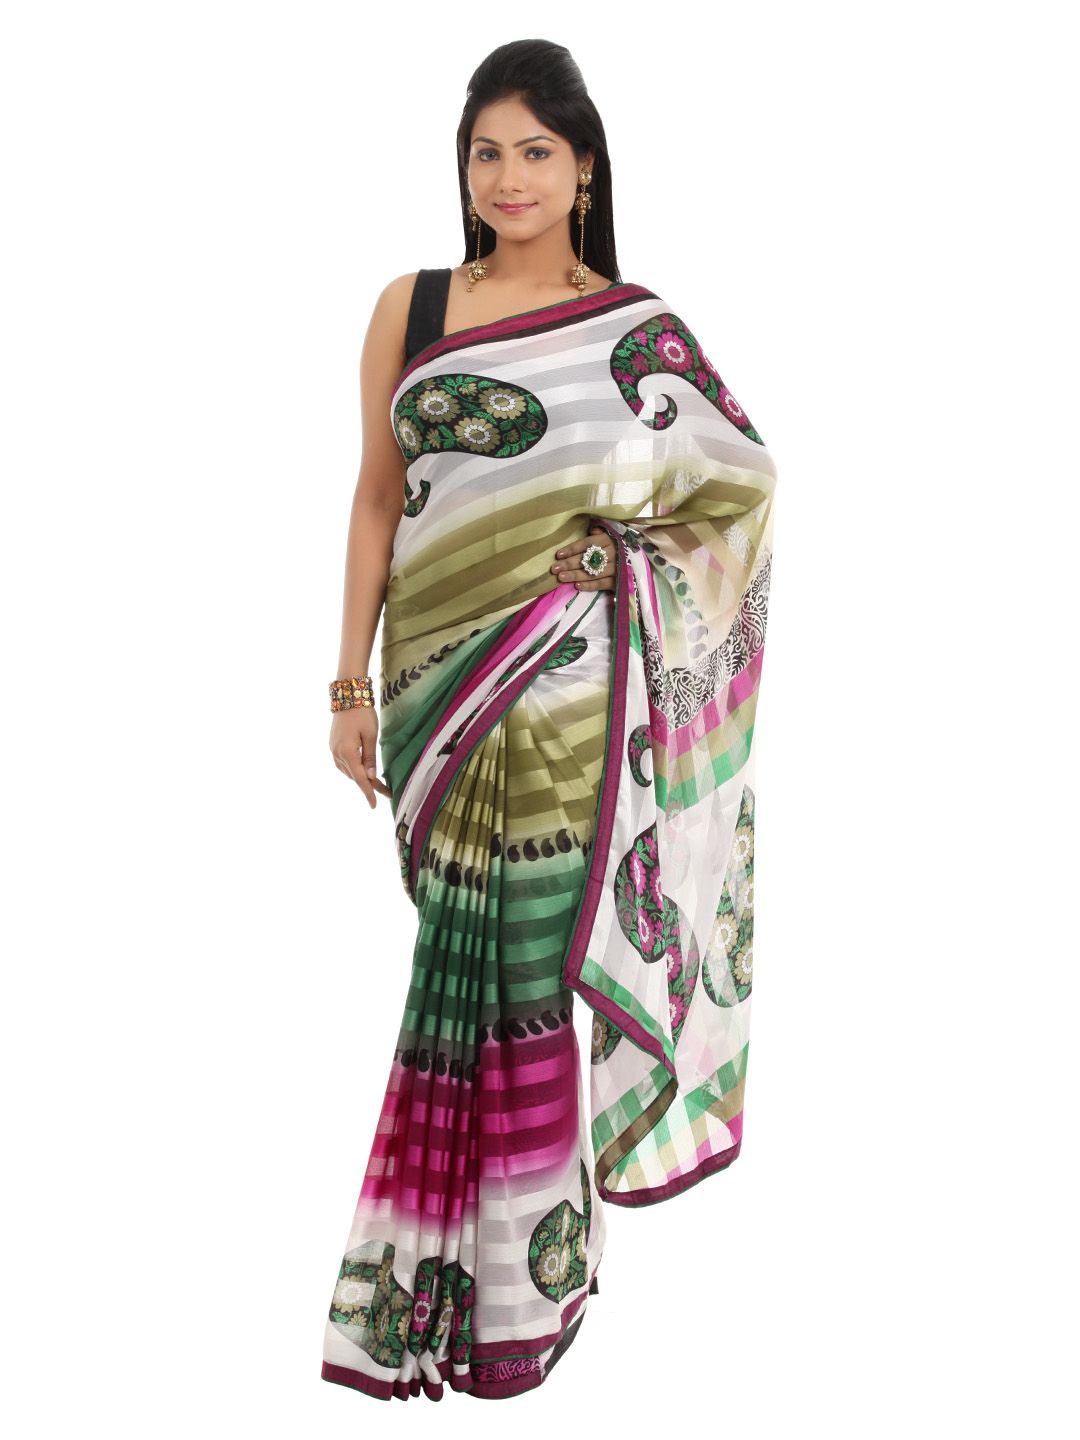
FNF Multi Coloured Printed Sari
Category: Apparel / Saree / Sarees
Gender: Women
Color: Multi
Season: Fall 2012
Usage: Ethnic